Presidential provincial delegate of Cardenal Caro

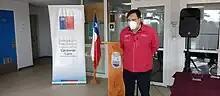
Governor Carlos Ortega Bahamondes on the first day of the new post as presidential provincial delegate of Cardenal Caro, 14 July 2021

The history of the province began when, on July 13, 1973, President Salvador Allende decreed the creation of the Cardenal Caro Department, which would become a province on October 3, 1979, as General Augusto Pinochet decreed its creation under the name of Cardenal Caro (Cardinal Caro), in honour of José María Caro Rodríguez, the first Roman Catholic Church Cardinal, who was born in Ciruelos near the province's capital city, Pichilemu. The communes of Litueche (formerly El Rosario), La Estrella, Marchihue, Paredones, and Pichilemu, originally from Colchagua Province; and Navidad, originally from San Antonio Province, formed the province. The first governor of Cardenal Caro was Marcelo Nogueira Hidalgo, who held the office from 1979 until 1990.